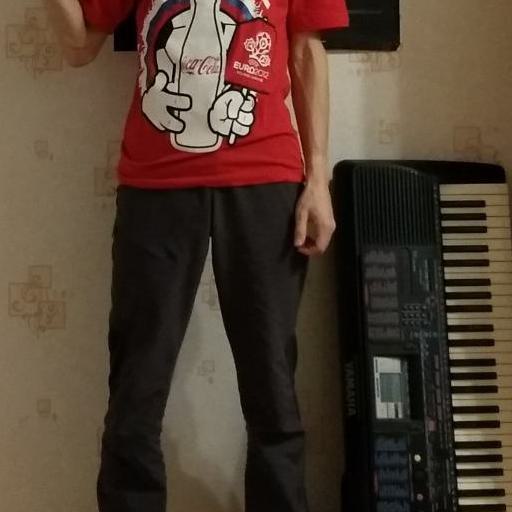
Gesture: no_gesture